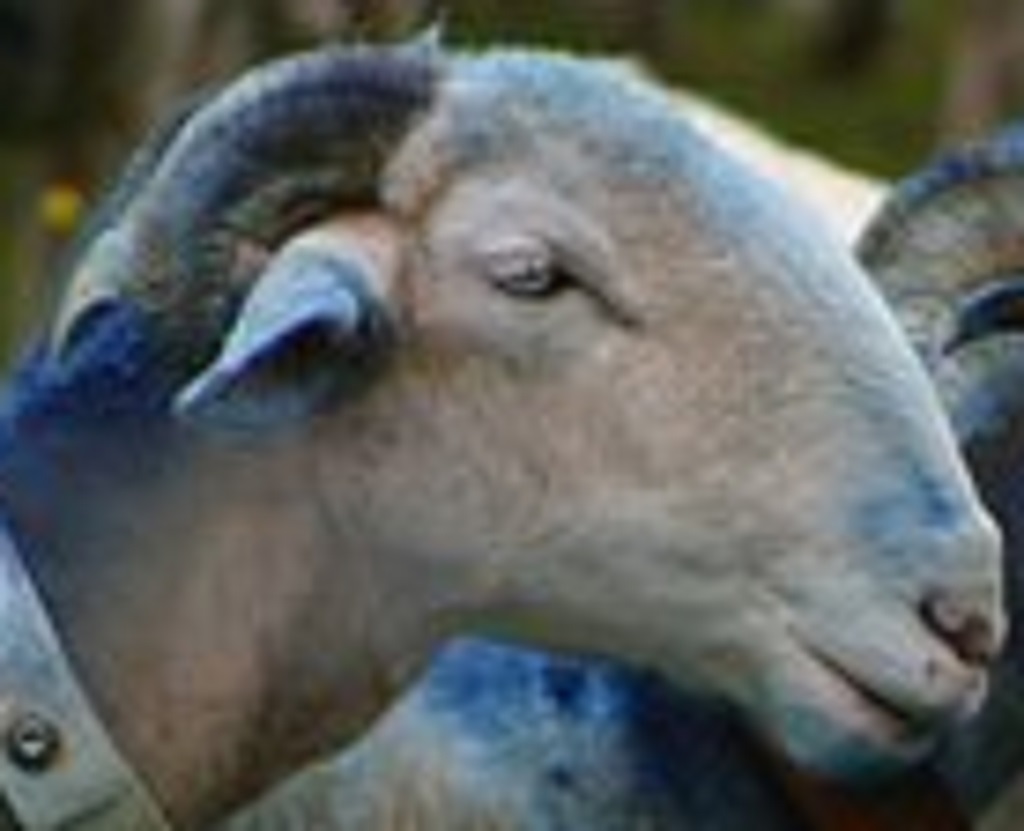
Label: no pain